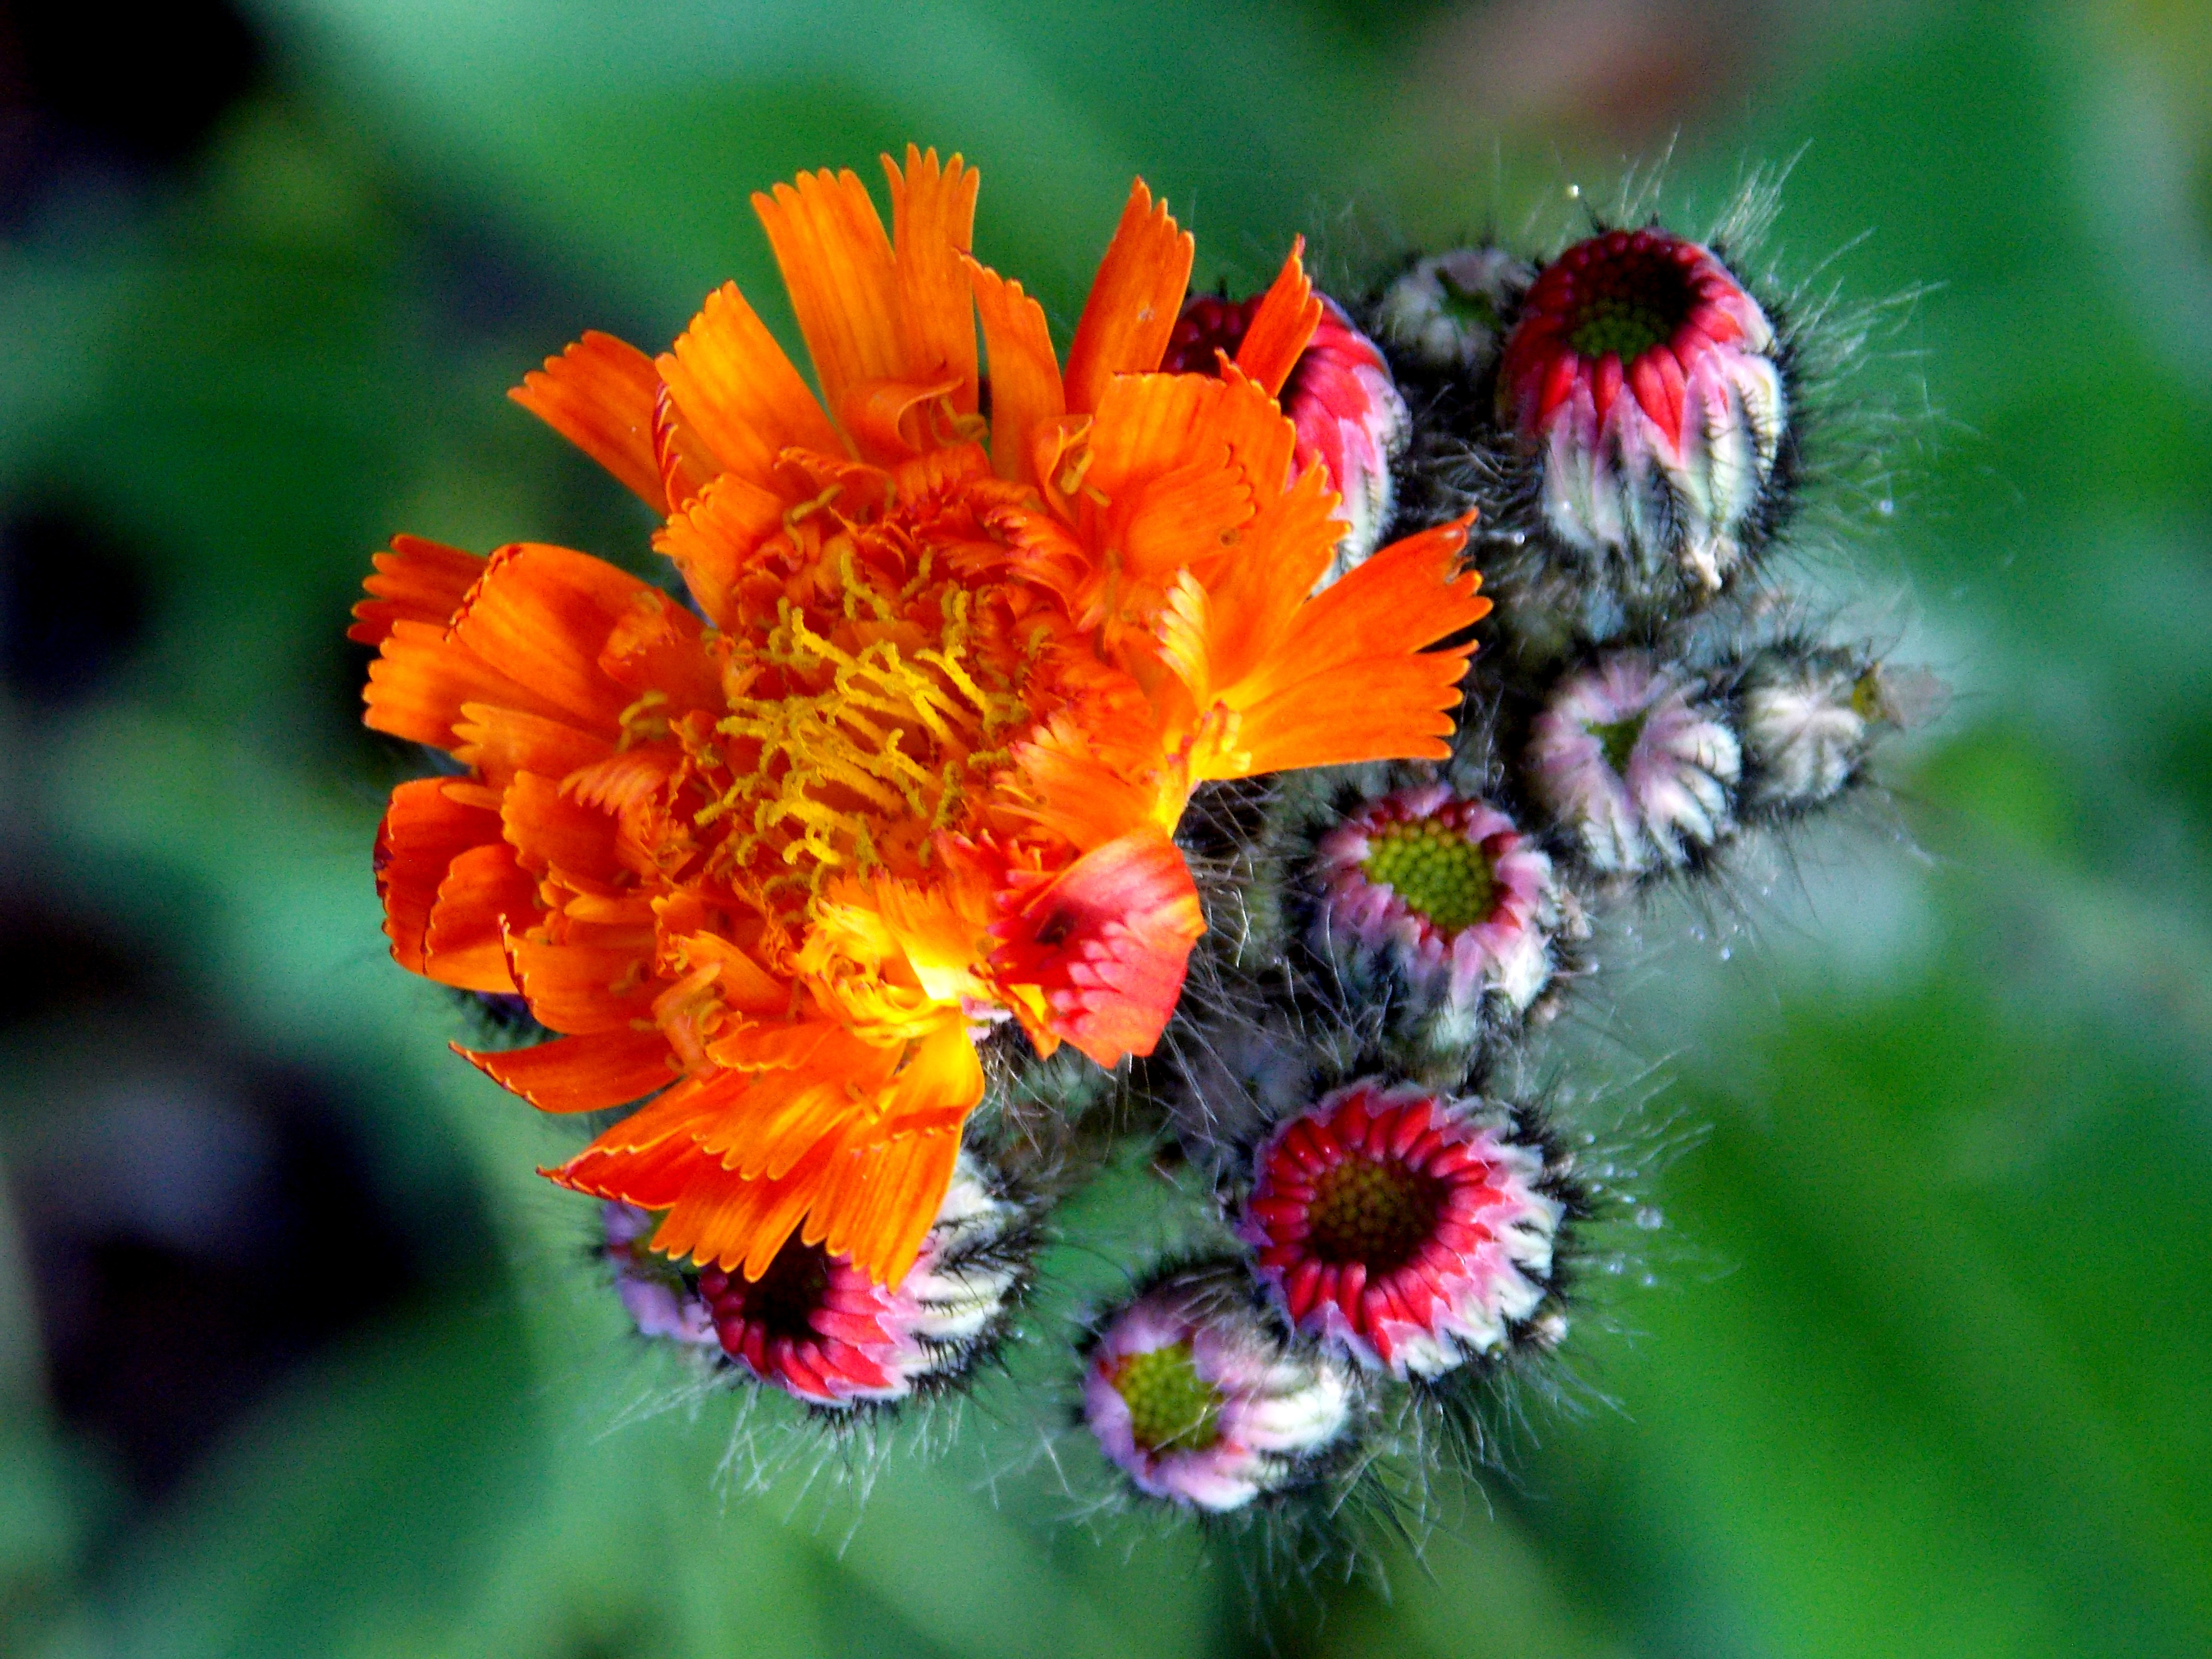
nature, blossom, plant, meadow, flower, petal, bloom, summer, orange, spring, herb, insect, botany, colorful, garden, close, flora, fauna, wild flower, wildflower, flowers, july, bright, bud, nectar, june, hawkweed, august, composites, macro photography, aster like, flowering plant, daisy family, red orange hawkweed, annual plant, land plant, blanket flowers